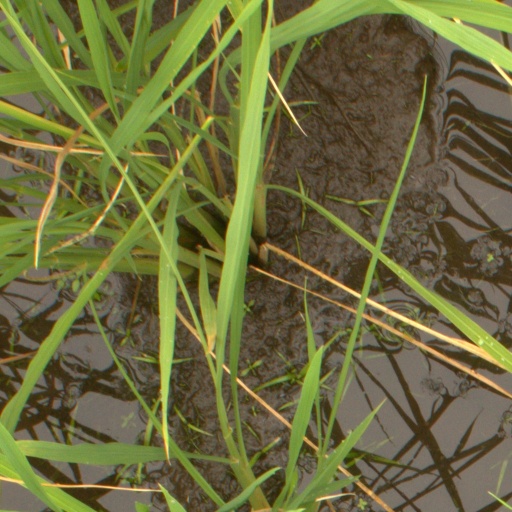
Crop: rice